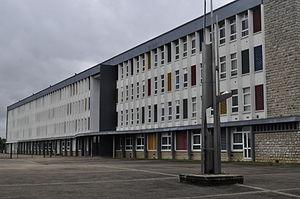
Cité scolaire François Ier de Vitry-le-François (51300)
La cité scolaire François-Iᵉʳ est un ensemble d'établissements publics à Vitry-le-François, regroupant deux lycées, un lycée d'enseignement général et technologique et un lycée professionnel, une classe spéciale de mission générale d'insertion, des sections de BTS et un GRETA. Avant 1974, elle comptait aussi un collège, celui du Vieux-Port.